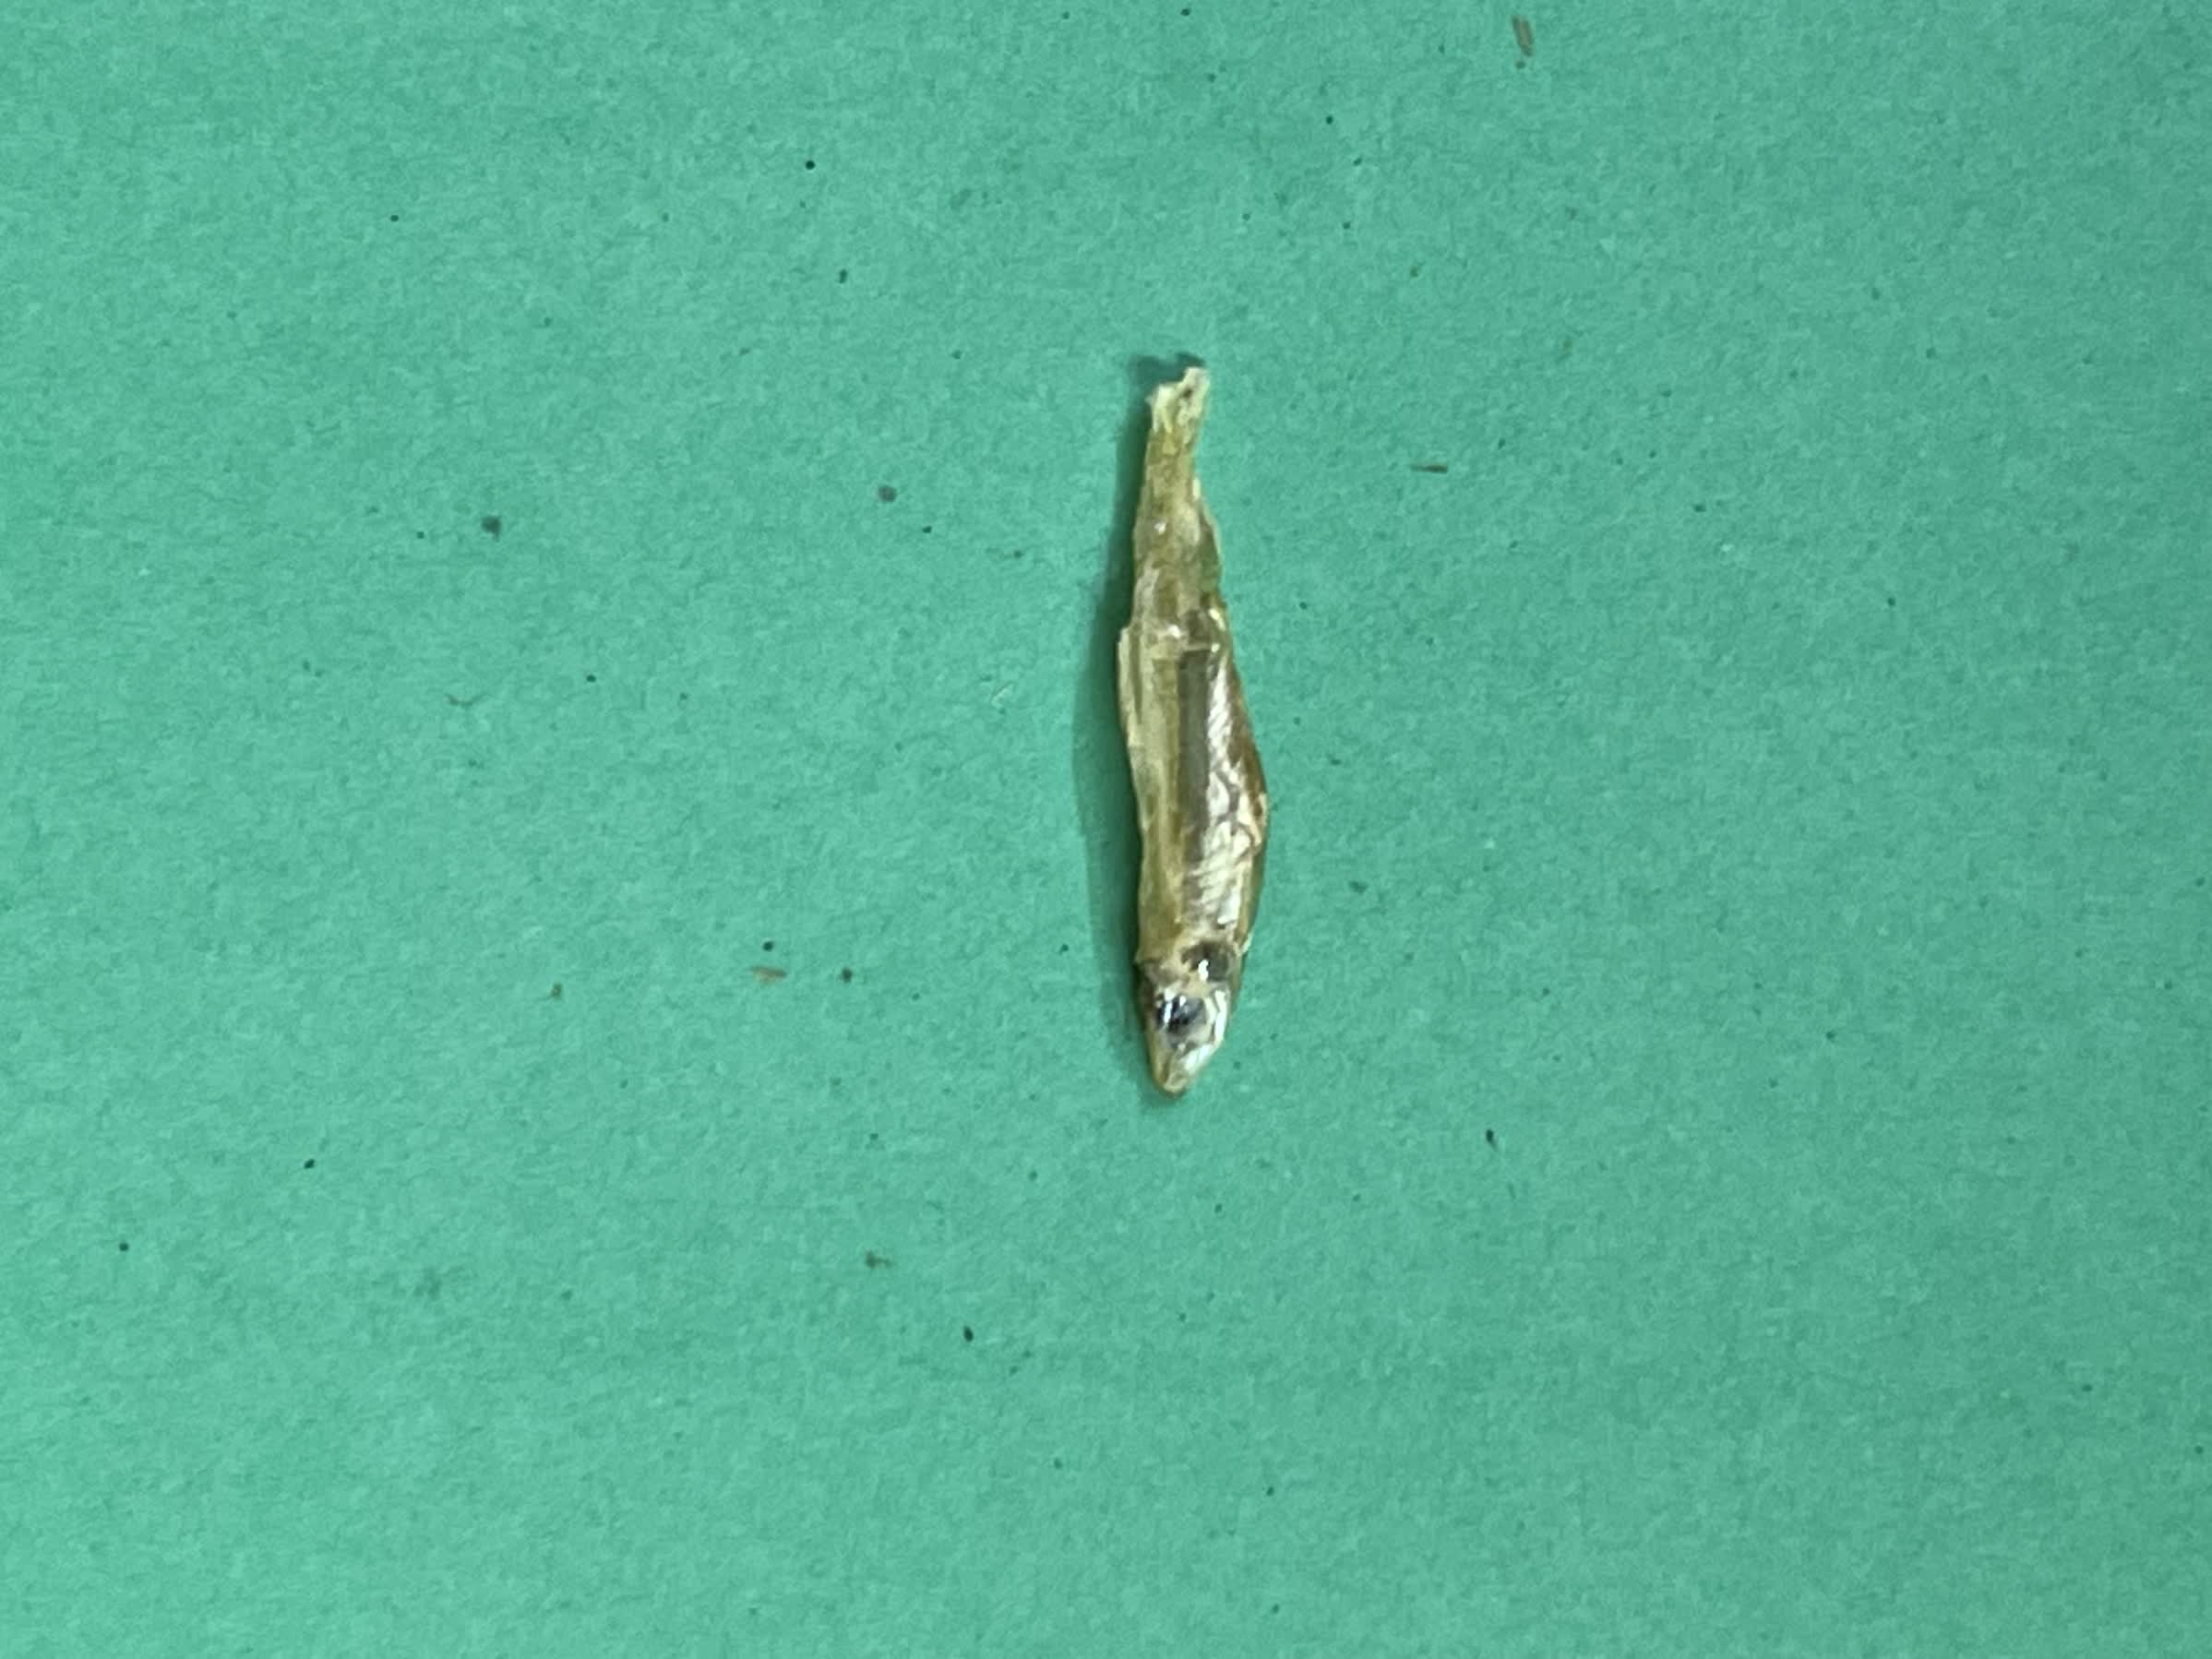
Species: kachki